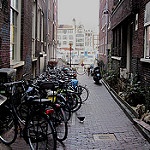
Label: street